Princetown Railway

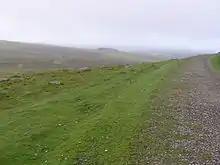
Near Foggintor looking south-west to the lower alignment below Kings Tor

The line was to be 10¼ miles in length from Yelverton Siding (on the Plymouth to Tavistock line, at the south end of the tunnel) to Princetown. Adopting part of the route of the 1814 Plymouth and Dartmoor Railway and joining with the GWR, it made working arrangements with those companies and received subscription support from them towards its authorised capital of £60,000, with borrowing powers of £20,000.